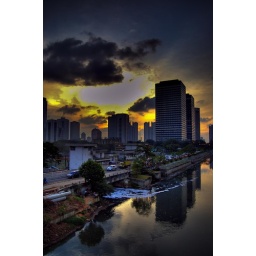
Under the bridge i was standing on was a family washing in the river.